Old Customs House (Knoxville, Tennessee)

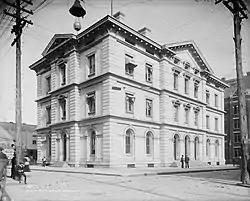
The Old Customs House, as photographed by the Detroit Publishing Company in the early 1900s

The Old Customs House, also called the Old Post Office, is a historic building located at the corner of Clinch Avenue and Market Street in Knoxville, Tennessee, United States. Completed in 1874, it was the city's first federal building. It housed the federal courts, excise offices and post office until 1933. From 1936 to 1976, it was used by the Tennessee Valley Authority for offices. Expanded in 2004, the building is home to the East Tennessee History Center, which includes the Lawson McGhee Library's Calvin M. McClung Historical Collection, the Knox County Archives, and the East Tennessee Historical Society's headquarters and museum. The building is listed on the National Register of Historic Places for its architectural significance.